List of sections in subgenus Rhododendron

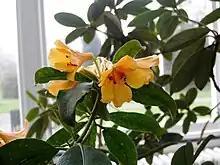
"Rhododendron javanicum"

Traditional to botanical taxonomy, subdivisions of taxonomic ranks further divide subgenera, sections, and subsections into species and subspecies/varieties. Genus "Rhododendron" consists of eight subgenera based on morphology; this page refers to only those lower divisions in subgenus "Rhododendron", commonly known as the scaly or lepidote rhododendrons. Molecular evidence suggests that the subgenus "Rhododendron" is monophyletic, and the section "Vireya" is monophyletic as well with section "Pogonanthum" being nested within section "Rhododendron". As evidenced by the following list, many subsections contain only one species, and many contain only one species that is followed by subspecies or varieties. Criteria for division into subsections may be subjective based on morphology. Recent studies have suggested a revision to the name of section "Vireya"; the section "Vireya" is referred to as "Schistanthe", but contains all the subsections associated with the previous name. In this article, the two can be used interchangeably.